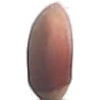
Label: Hazelnut 1